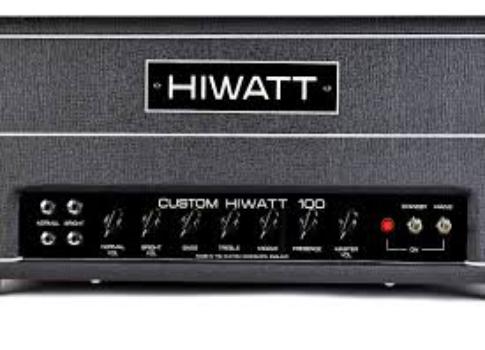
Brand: Hiwatt
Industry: Electronic